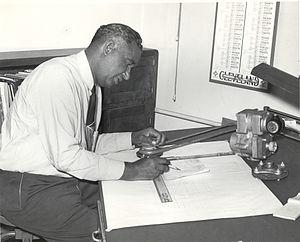
Frederick McKinley Jones est un inventeur afro-américain, entrepreneur, lauréat de la médaille nationale de la technologie et inscrit au National Inventors Hall of Fame. Ses innovations en matière de réfrigération ont considérablement amélioré le transport sur de longues distances de denrées périssables. Il a cofondé l'entreprise Thermo King.